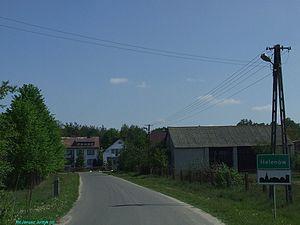
Helenów est un village polonais de la gmina de Wiśniew dans la powiat de Siedlce de la voïvodie de Mazovie dans le centre-est de la Pologne.